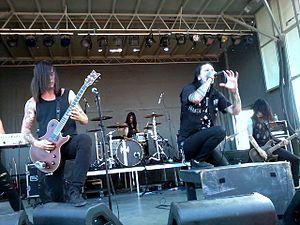
Motionless in White est un groupe de metalcore américain, originaire de Scranton, en Pennsylvanie. Formé en 2005, le groupe se compose de Chris « Motionless » Cerulli, Ricky Horror, Ryan Sitkowski, Vinny Mauro, et Justin Morrow. Leur nom s'inspire de la chanson Motionless and White du groupe Eighteen Visions. Il est connu pour son style musical metalcore mélangé à des éléments de metal industriel et de metal gothique.